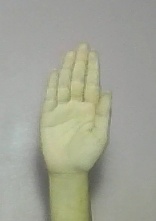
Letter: seen